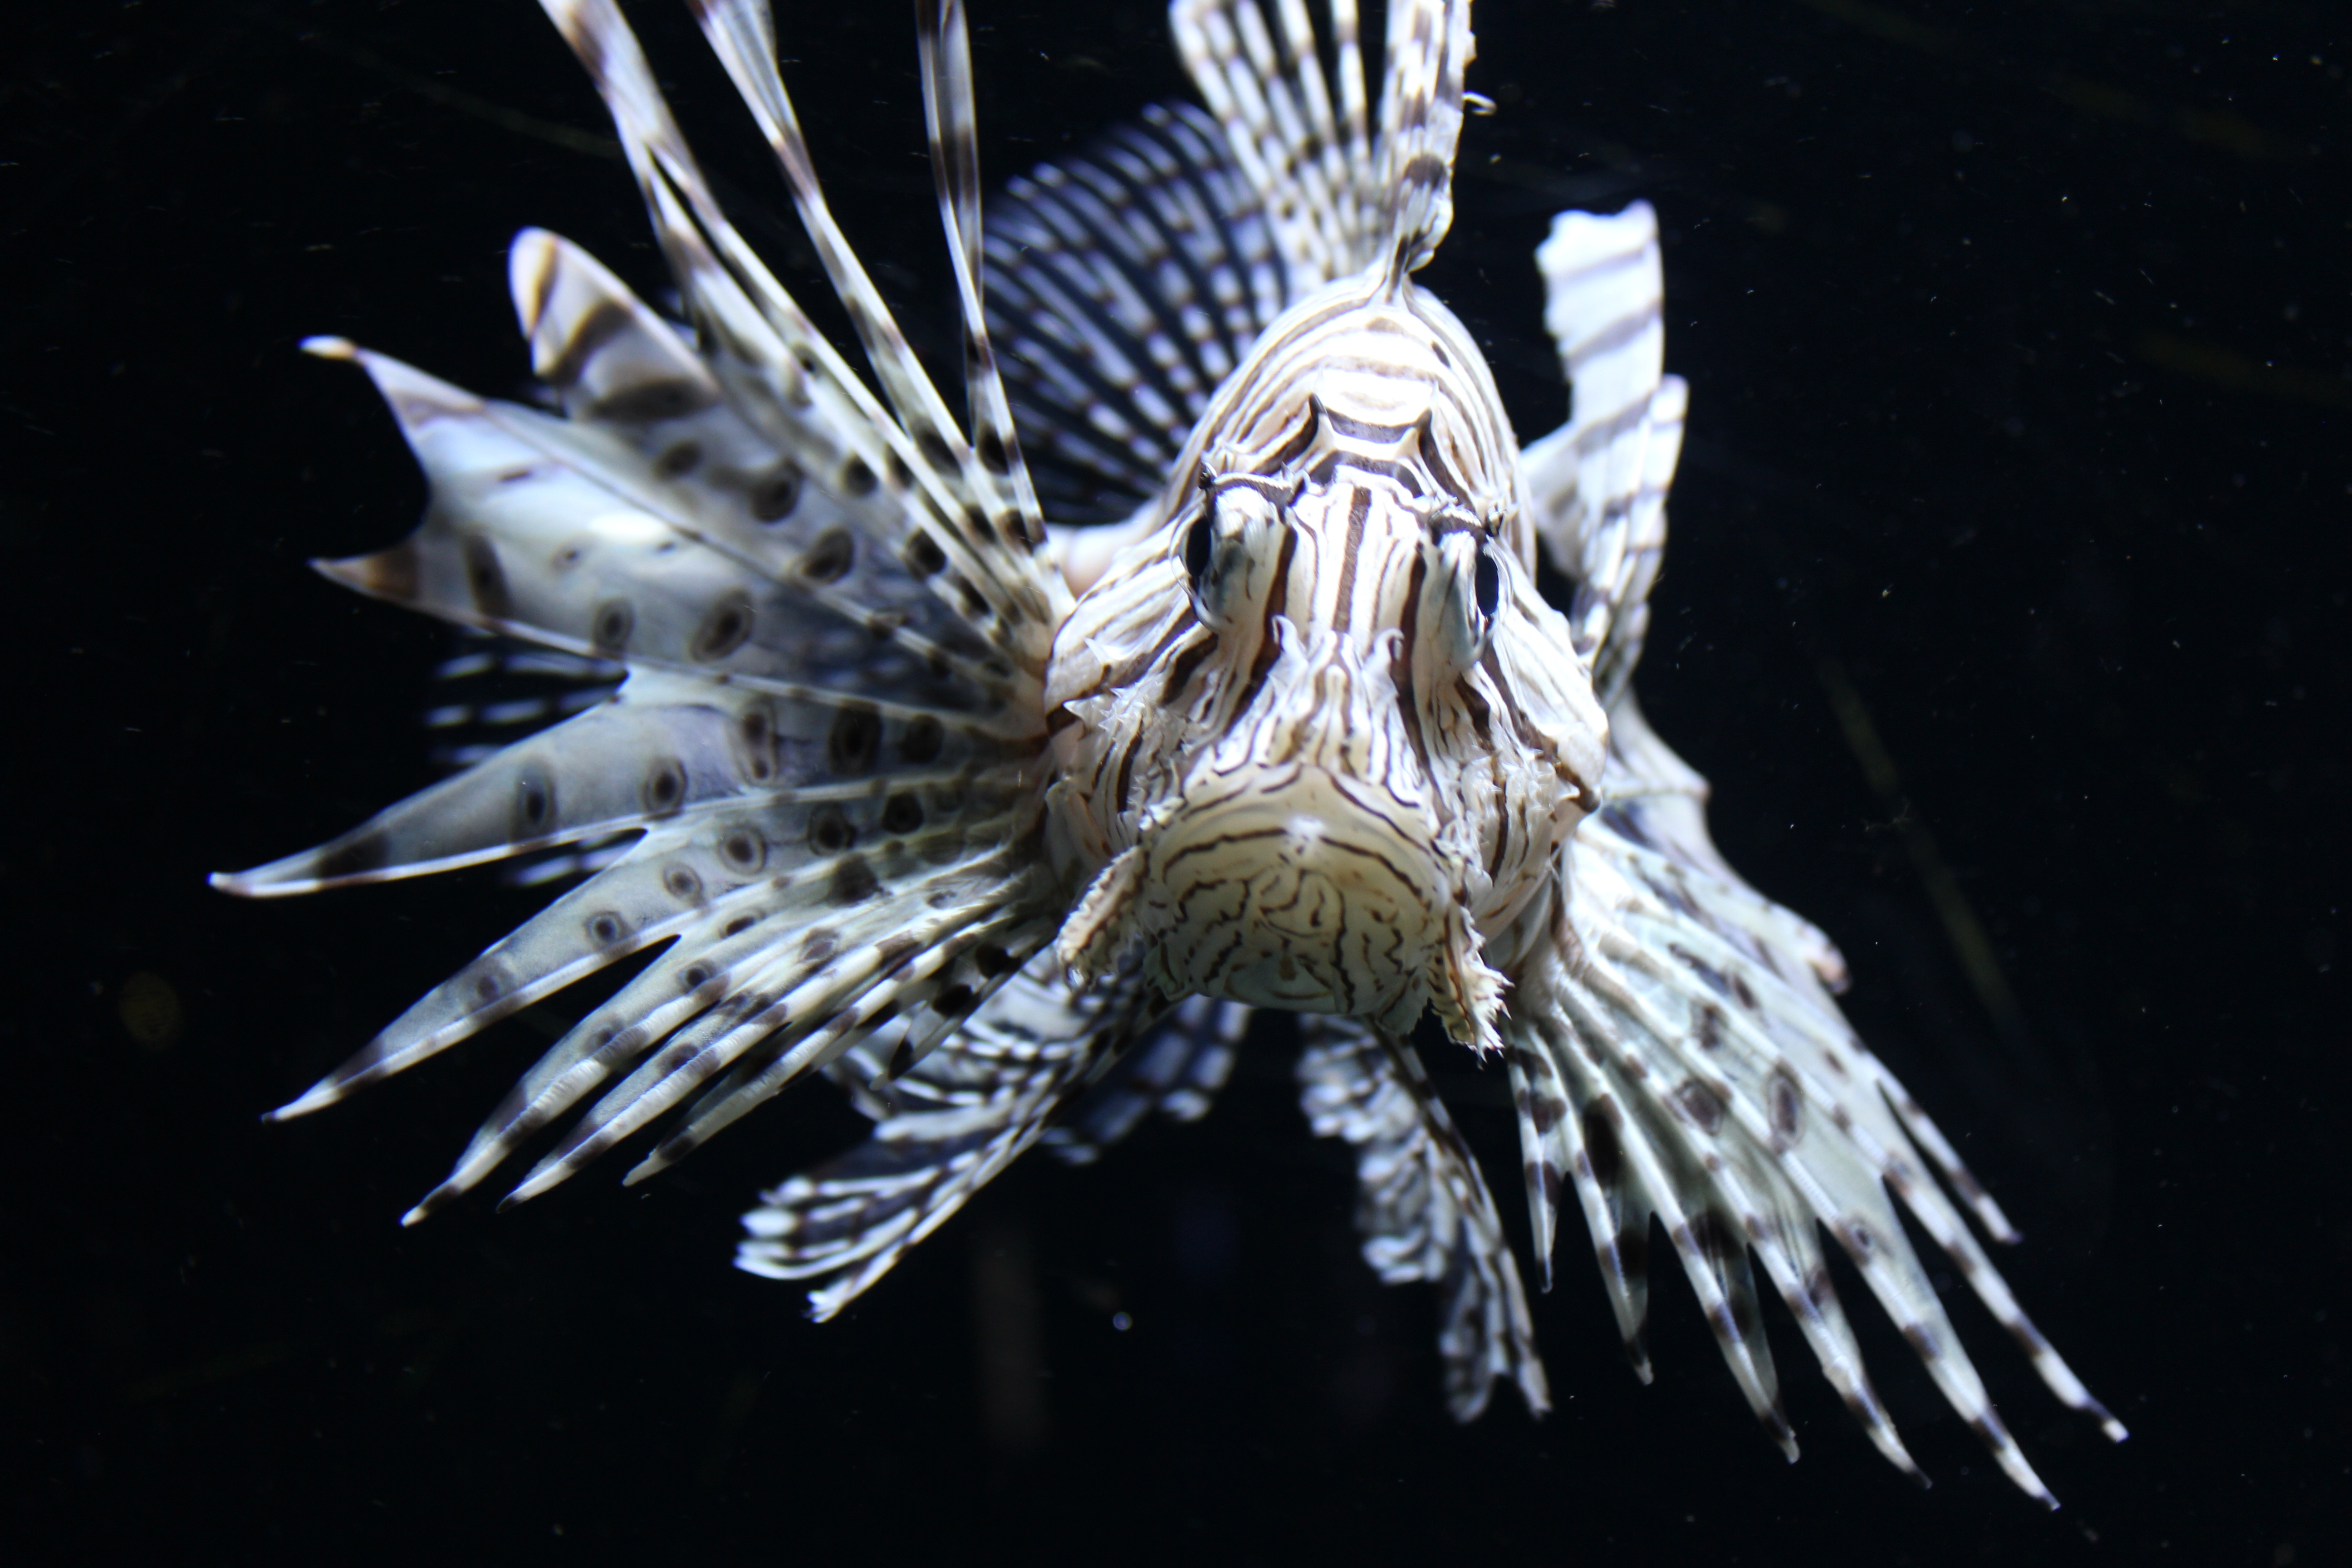
wing, biology, fish, lionfish, bream, scorpionfish, macro photography, red fire fish, lion fish, marine biology, deep sea fish, pteroinae, pteroini, perciformes